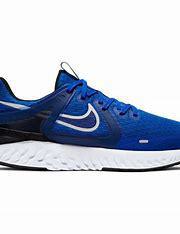
Brand: Nike
Model: Legend React